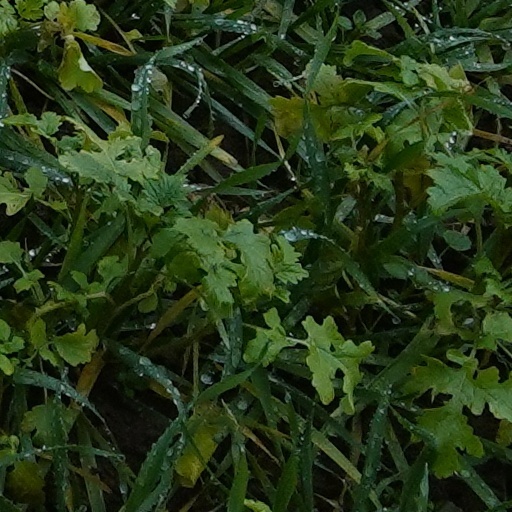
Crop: wheat